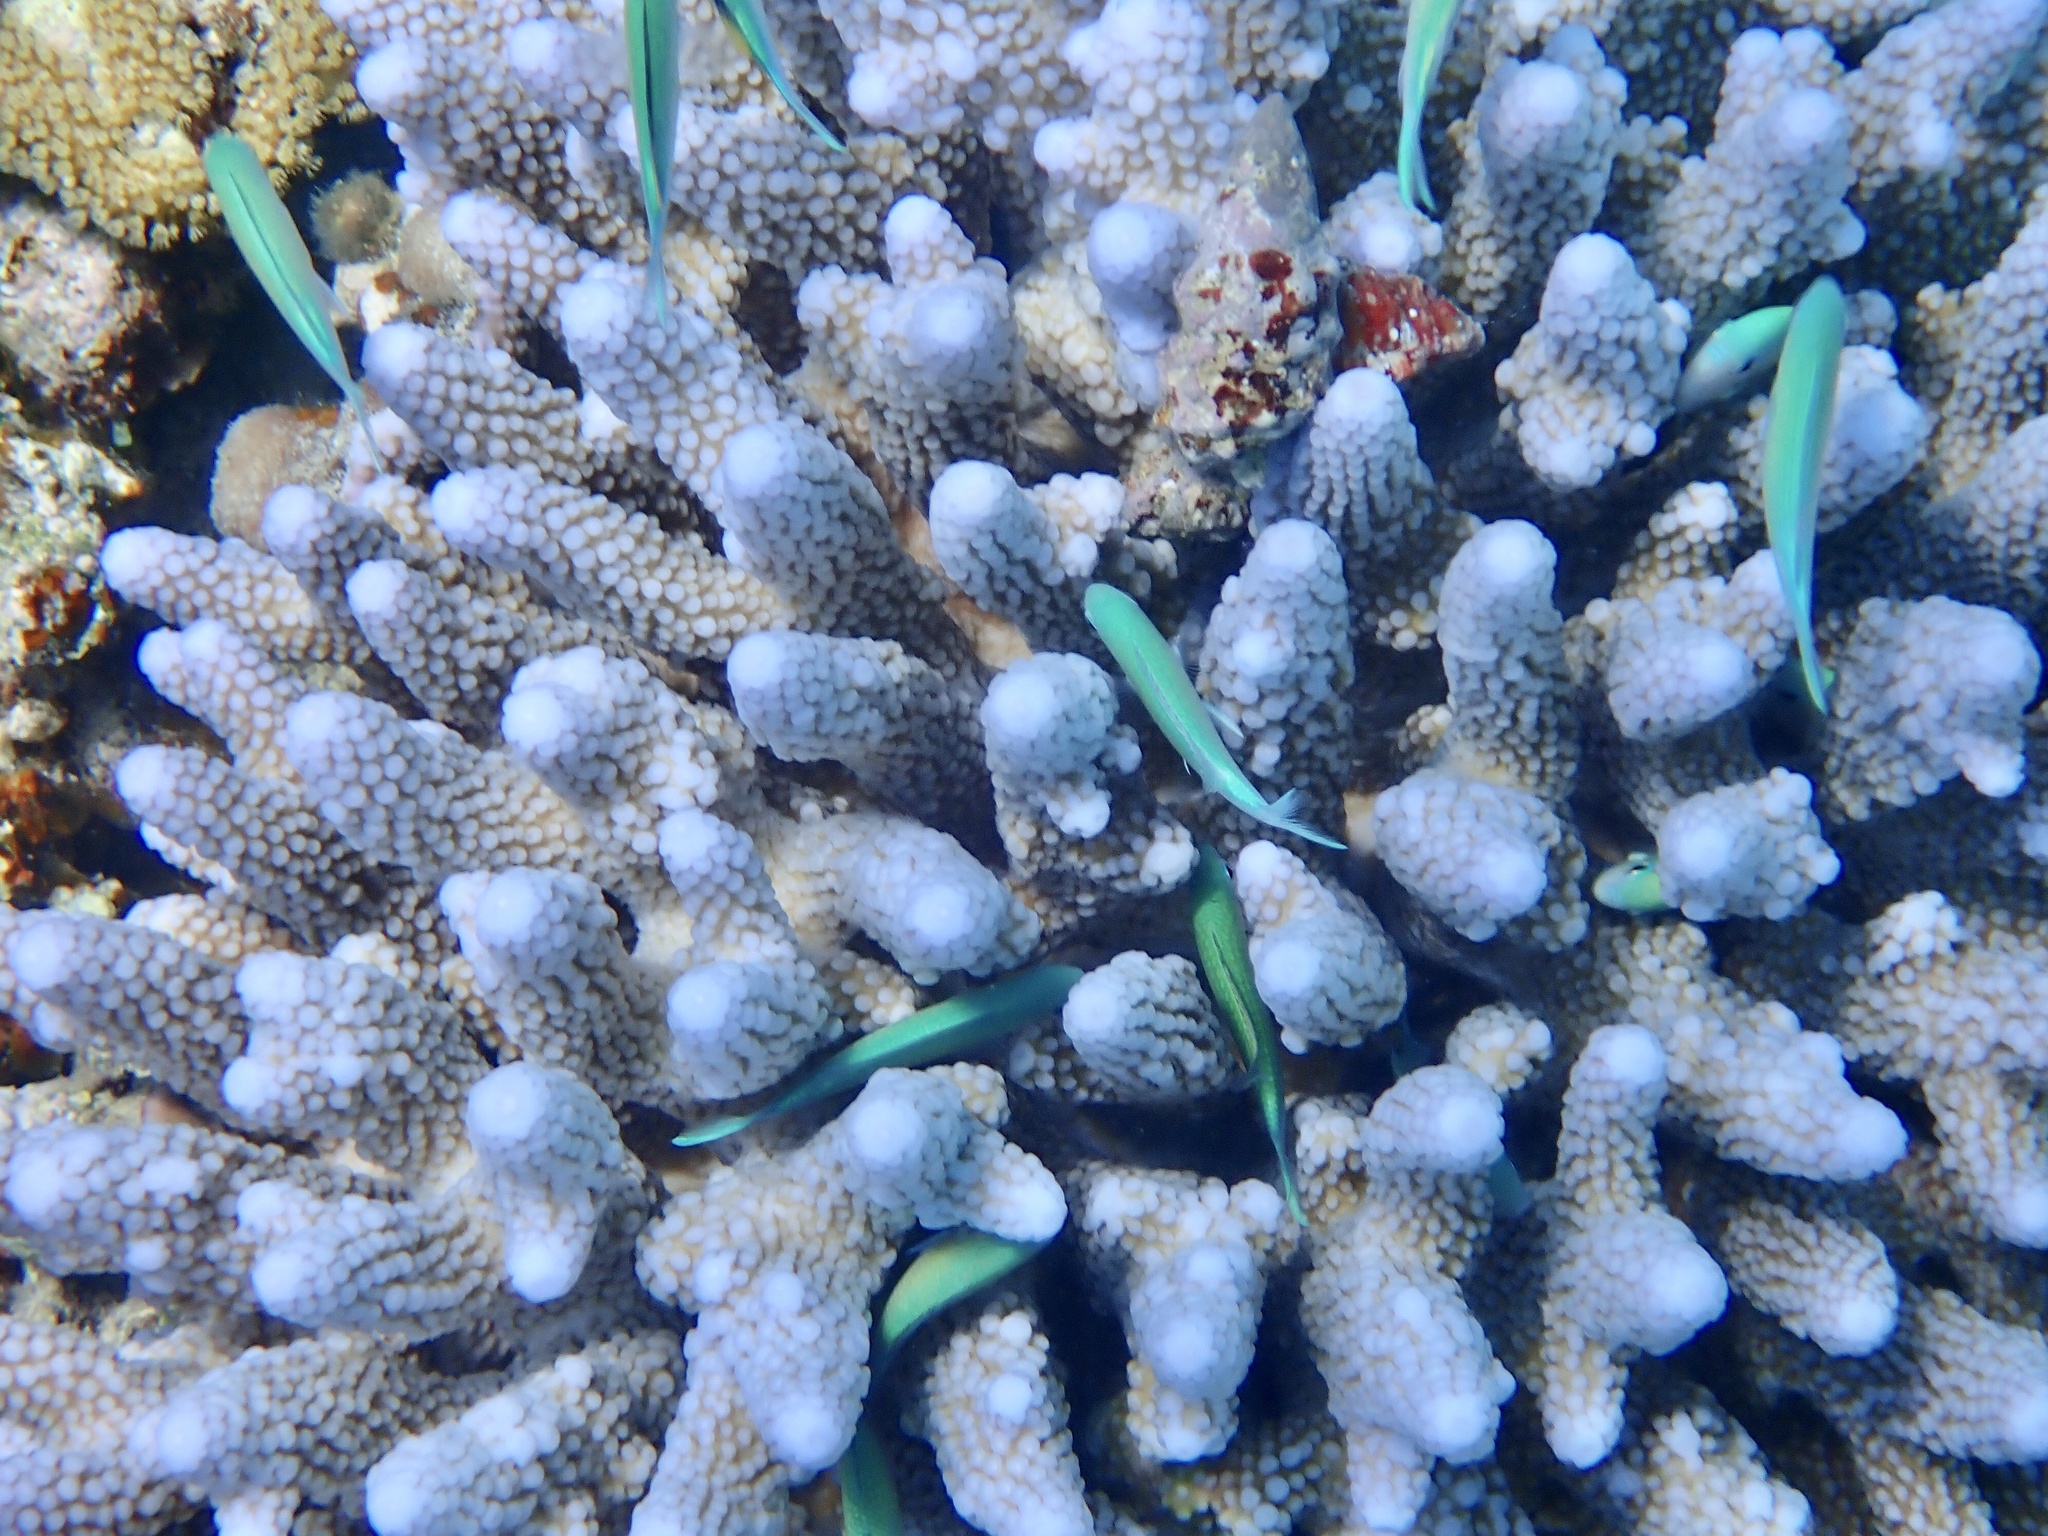
Chromis viridis (Blue-green Chromis)